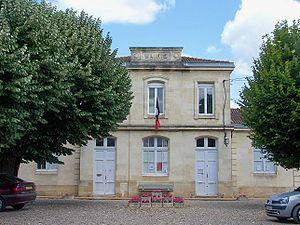
Mairie de Saint-Martin-de-Sescas, Gironde, France
Saint-Martin-de-Sescas est une commune du Sud-Ouest de la France, située dans le département de la Gironde, en région Nouvelle-Aquitaine.